Aravindh Chithambaram

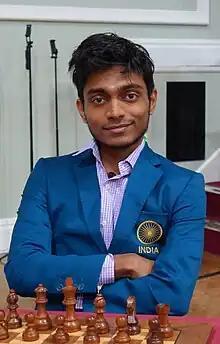
Aravindh in 2023

Aravindh Chithambaram Veerappan (born 11 September 1999) is an Indian chess grandmaster. He won the Indian chess championships twice, in 2018 and 2019.